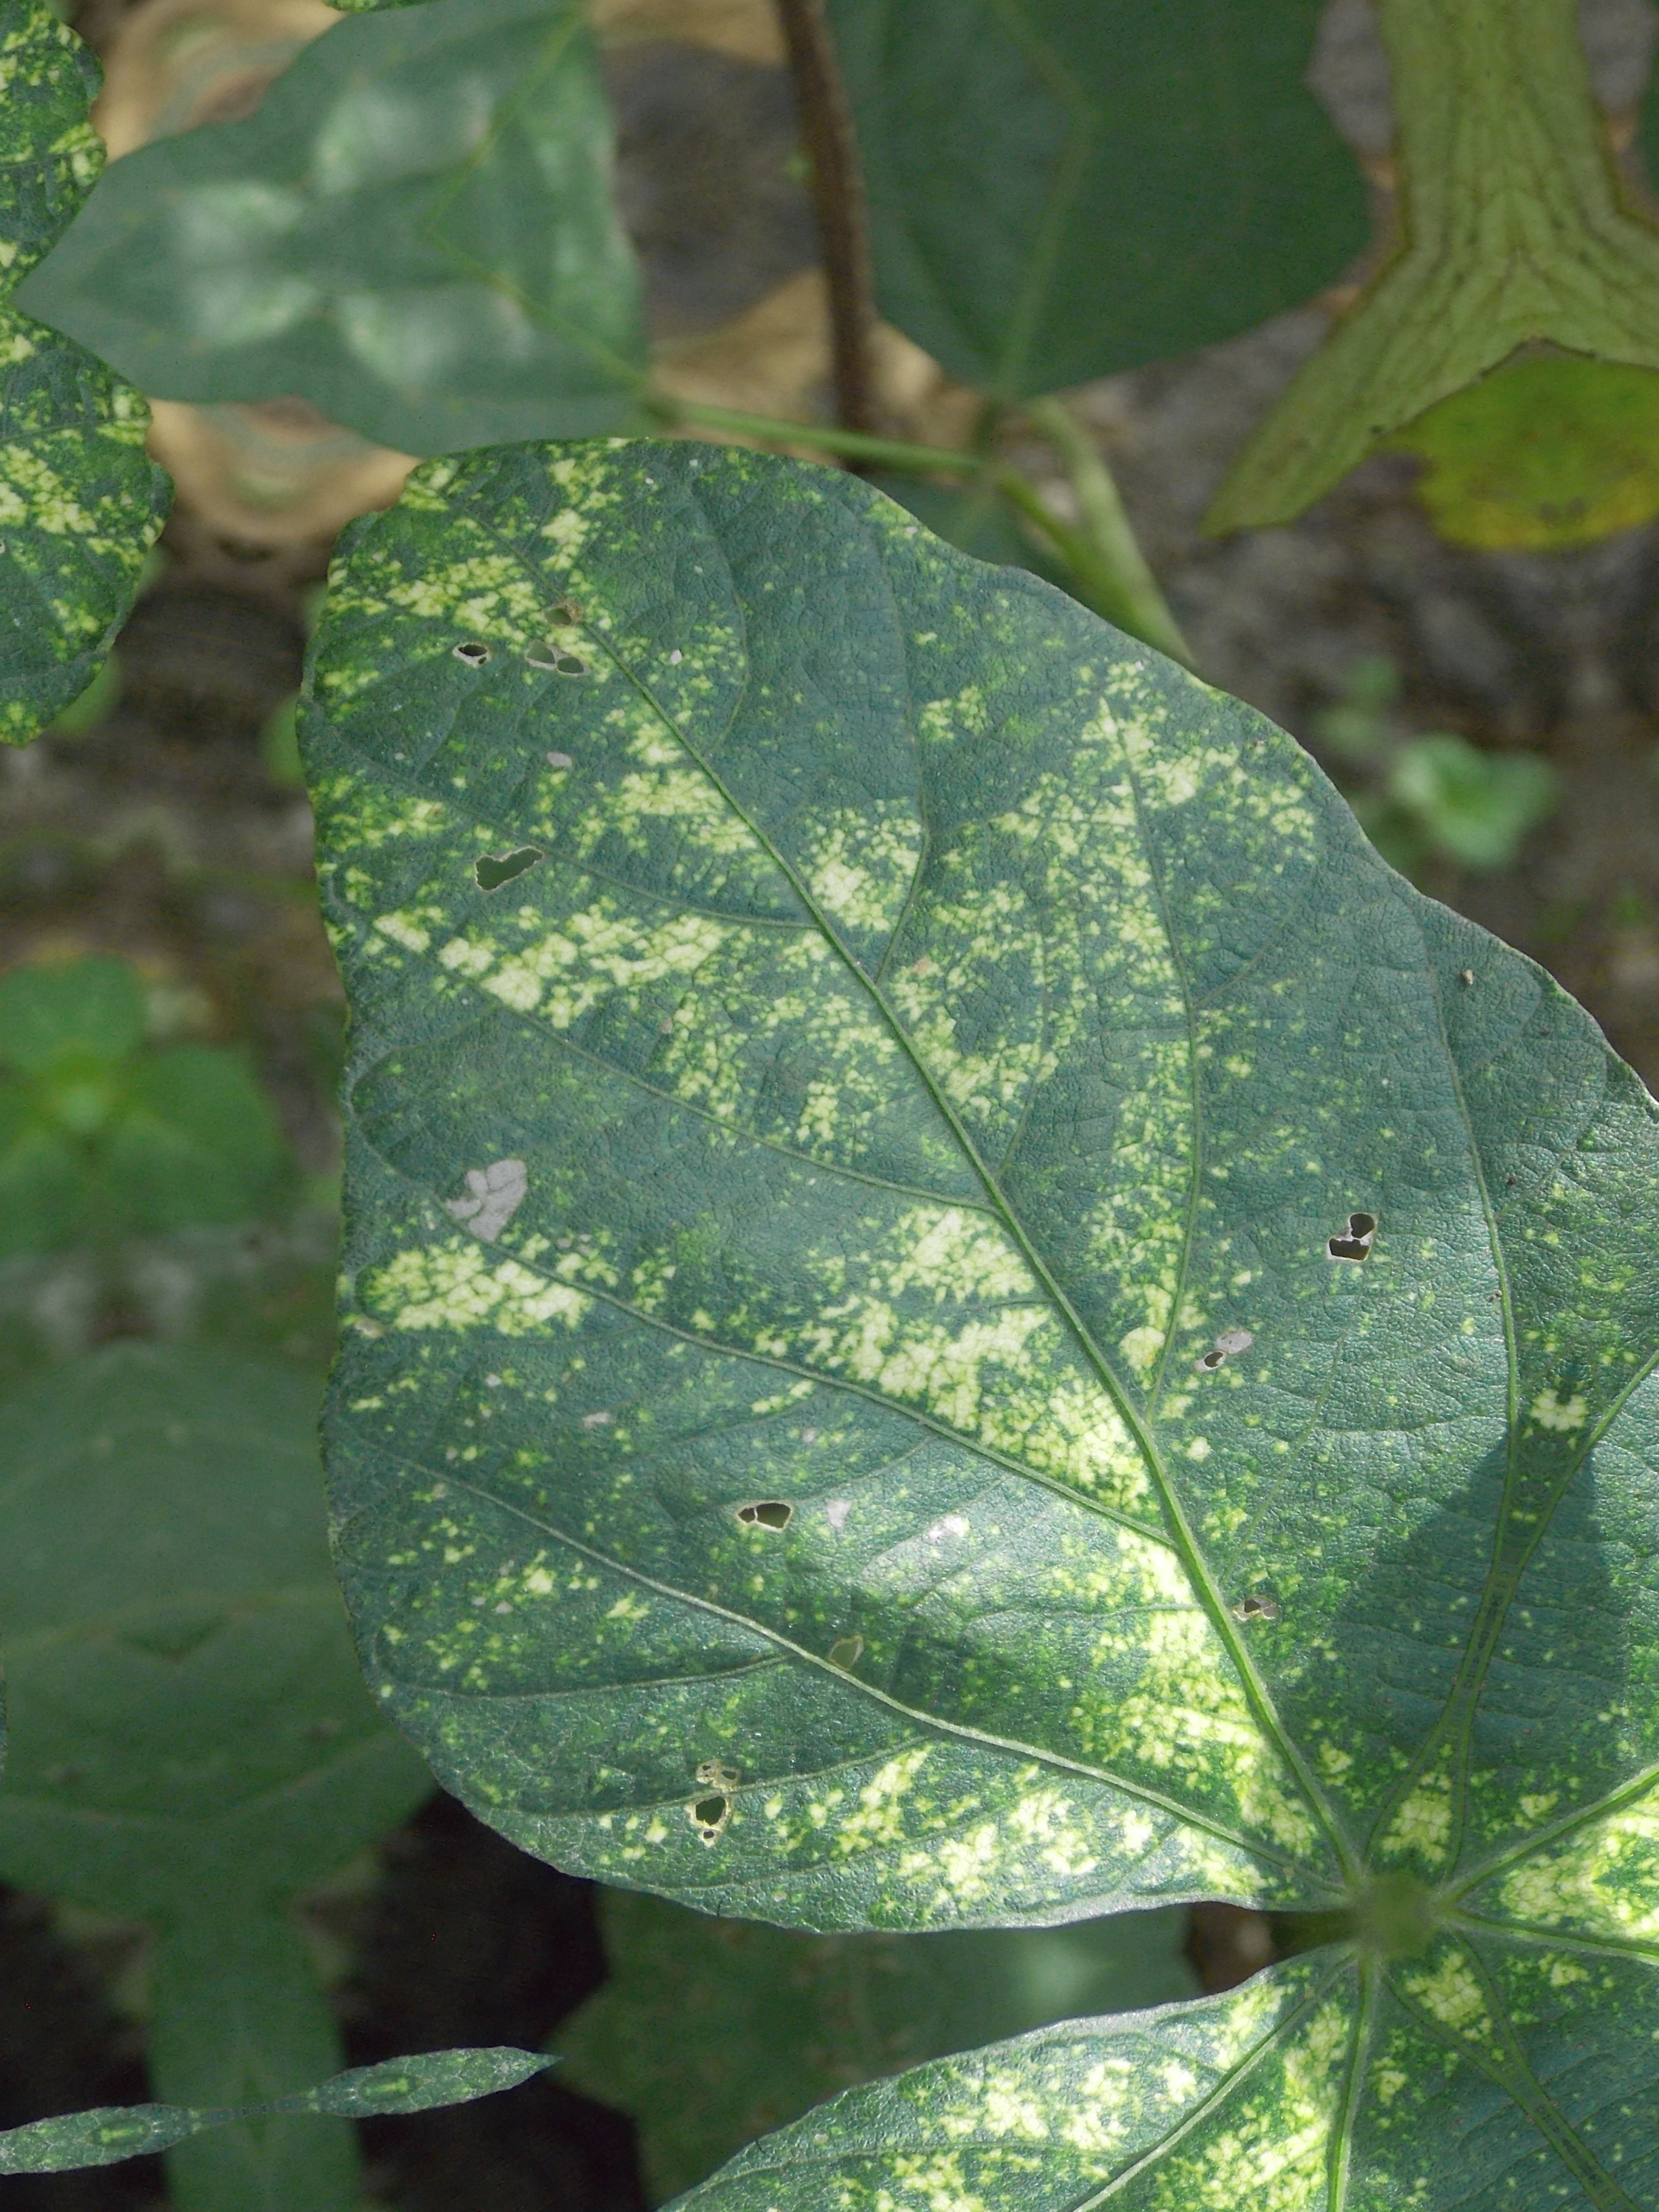
Label: Disease